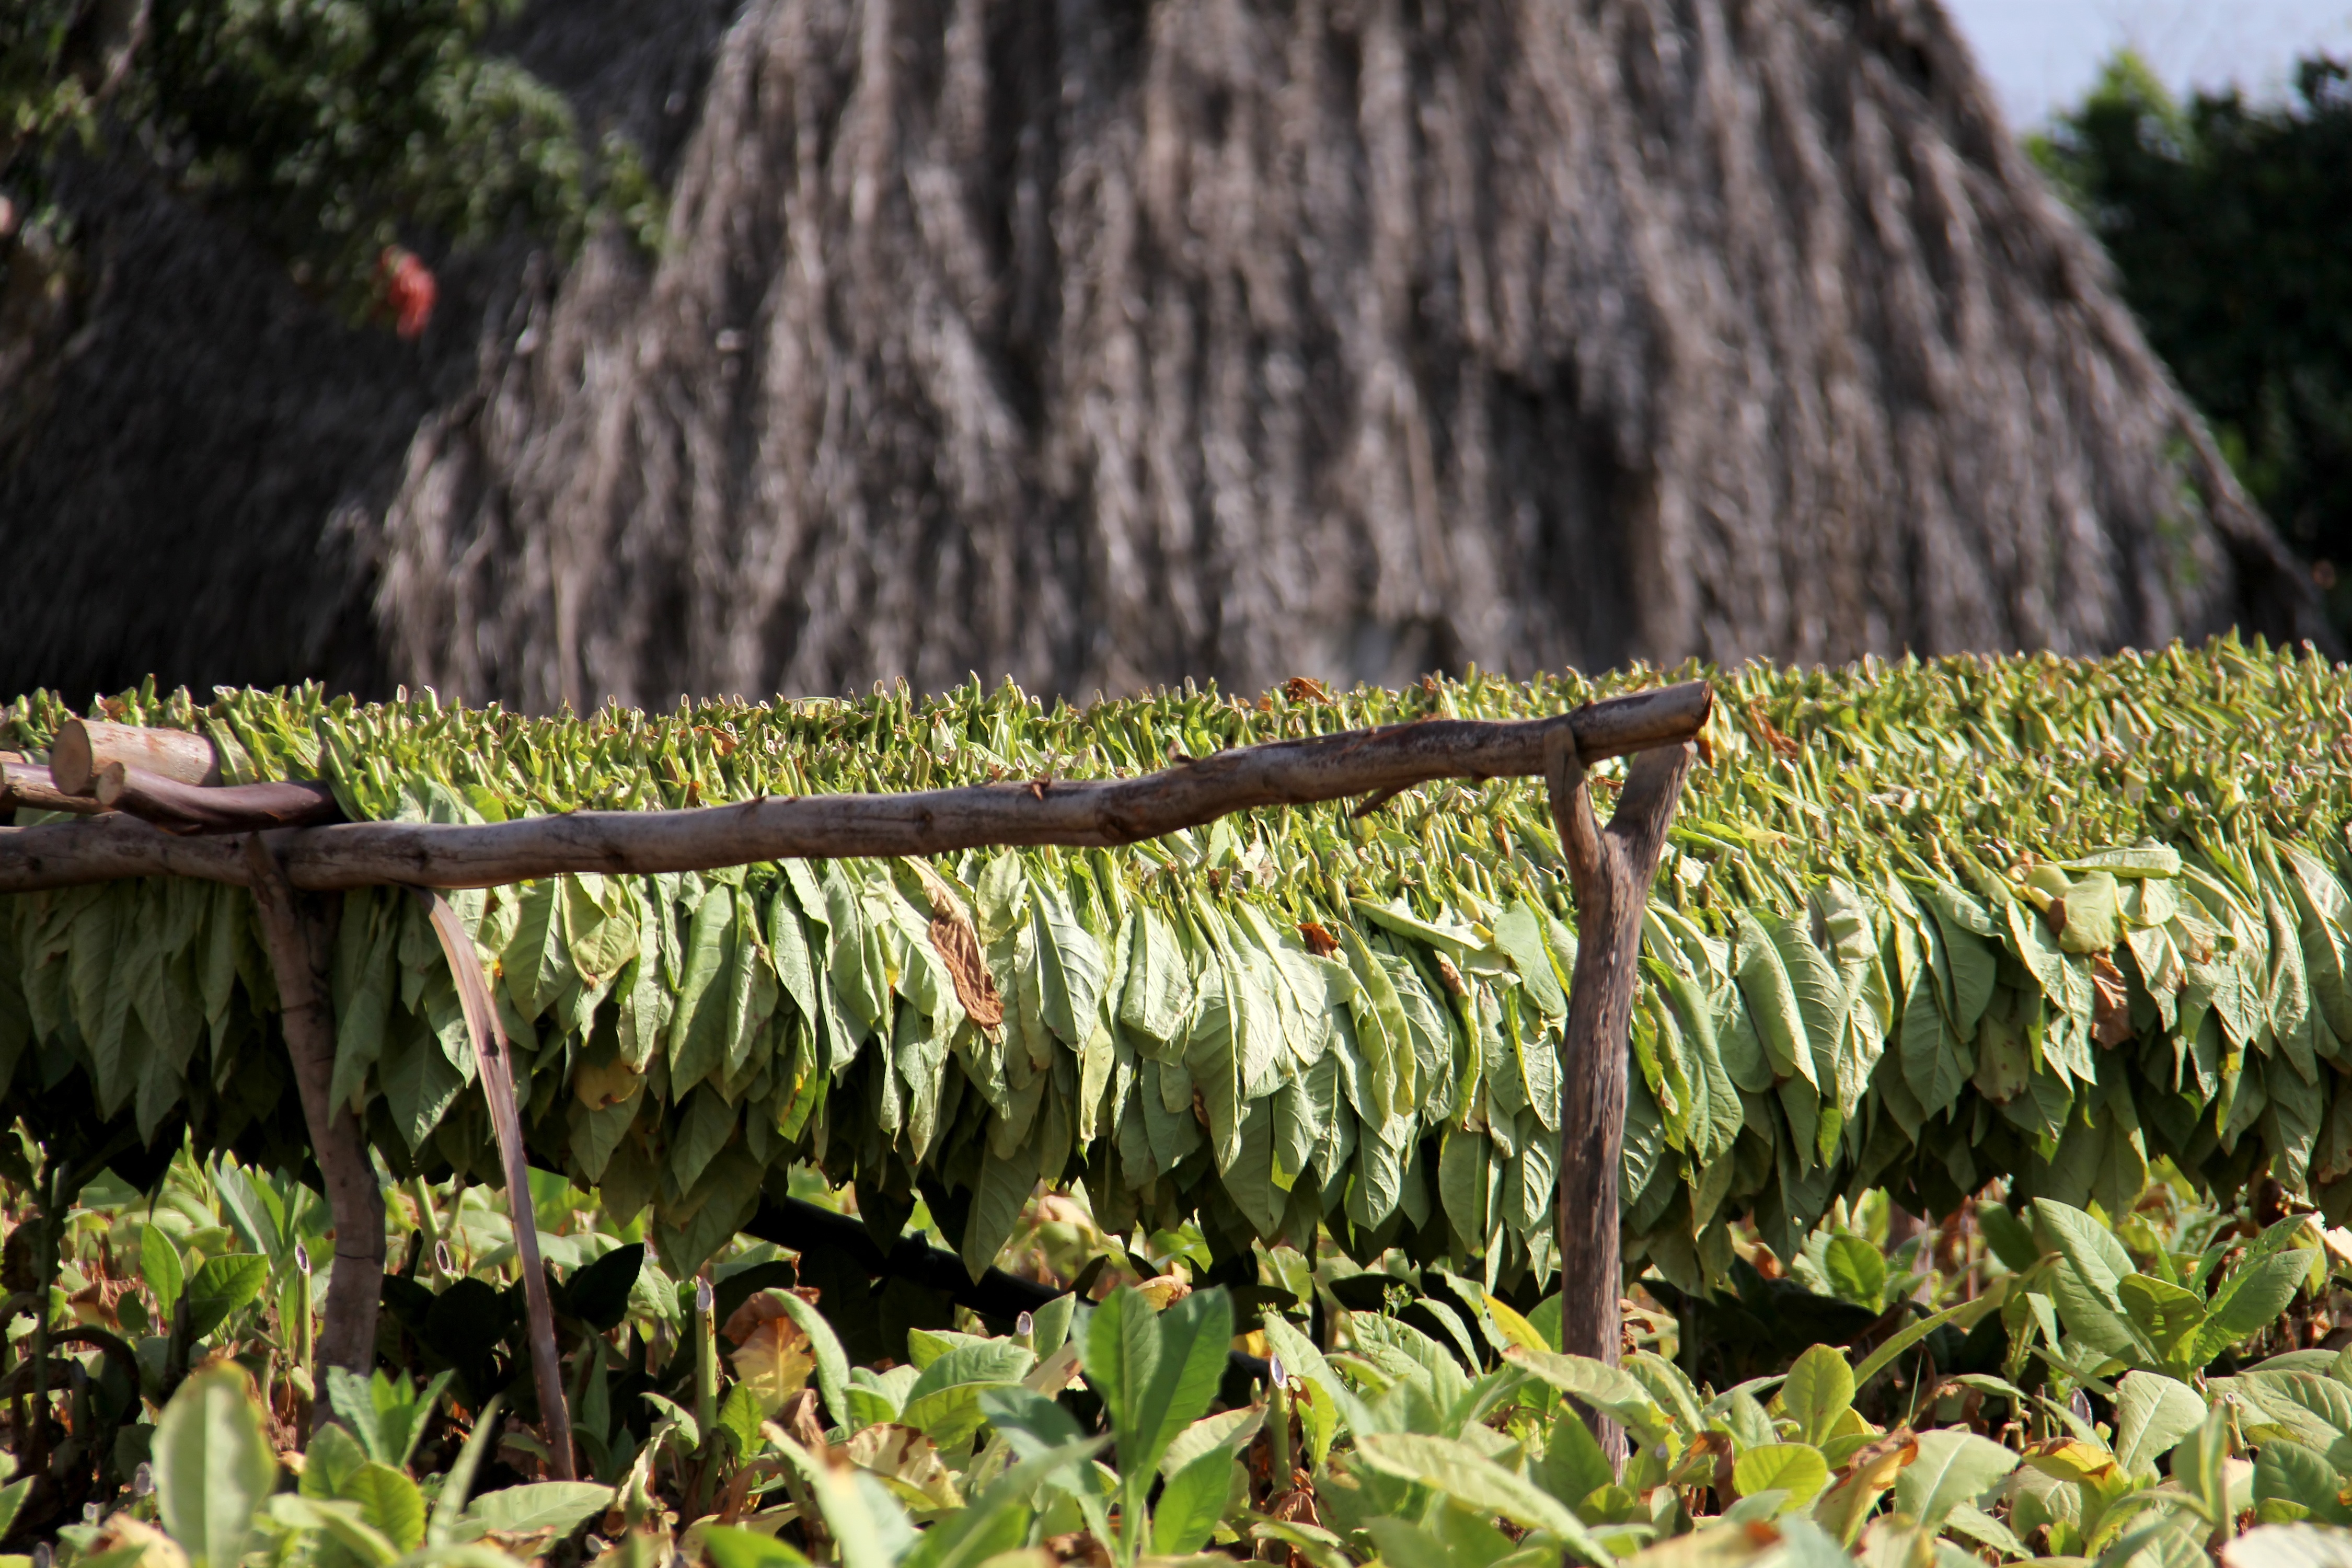
tree, plant, leaf, flower, green, jungle, crop, botany, agriculture, garden, flora, vegetation, shrub, rainforest, plantation, flowering plant, grass family, land plant